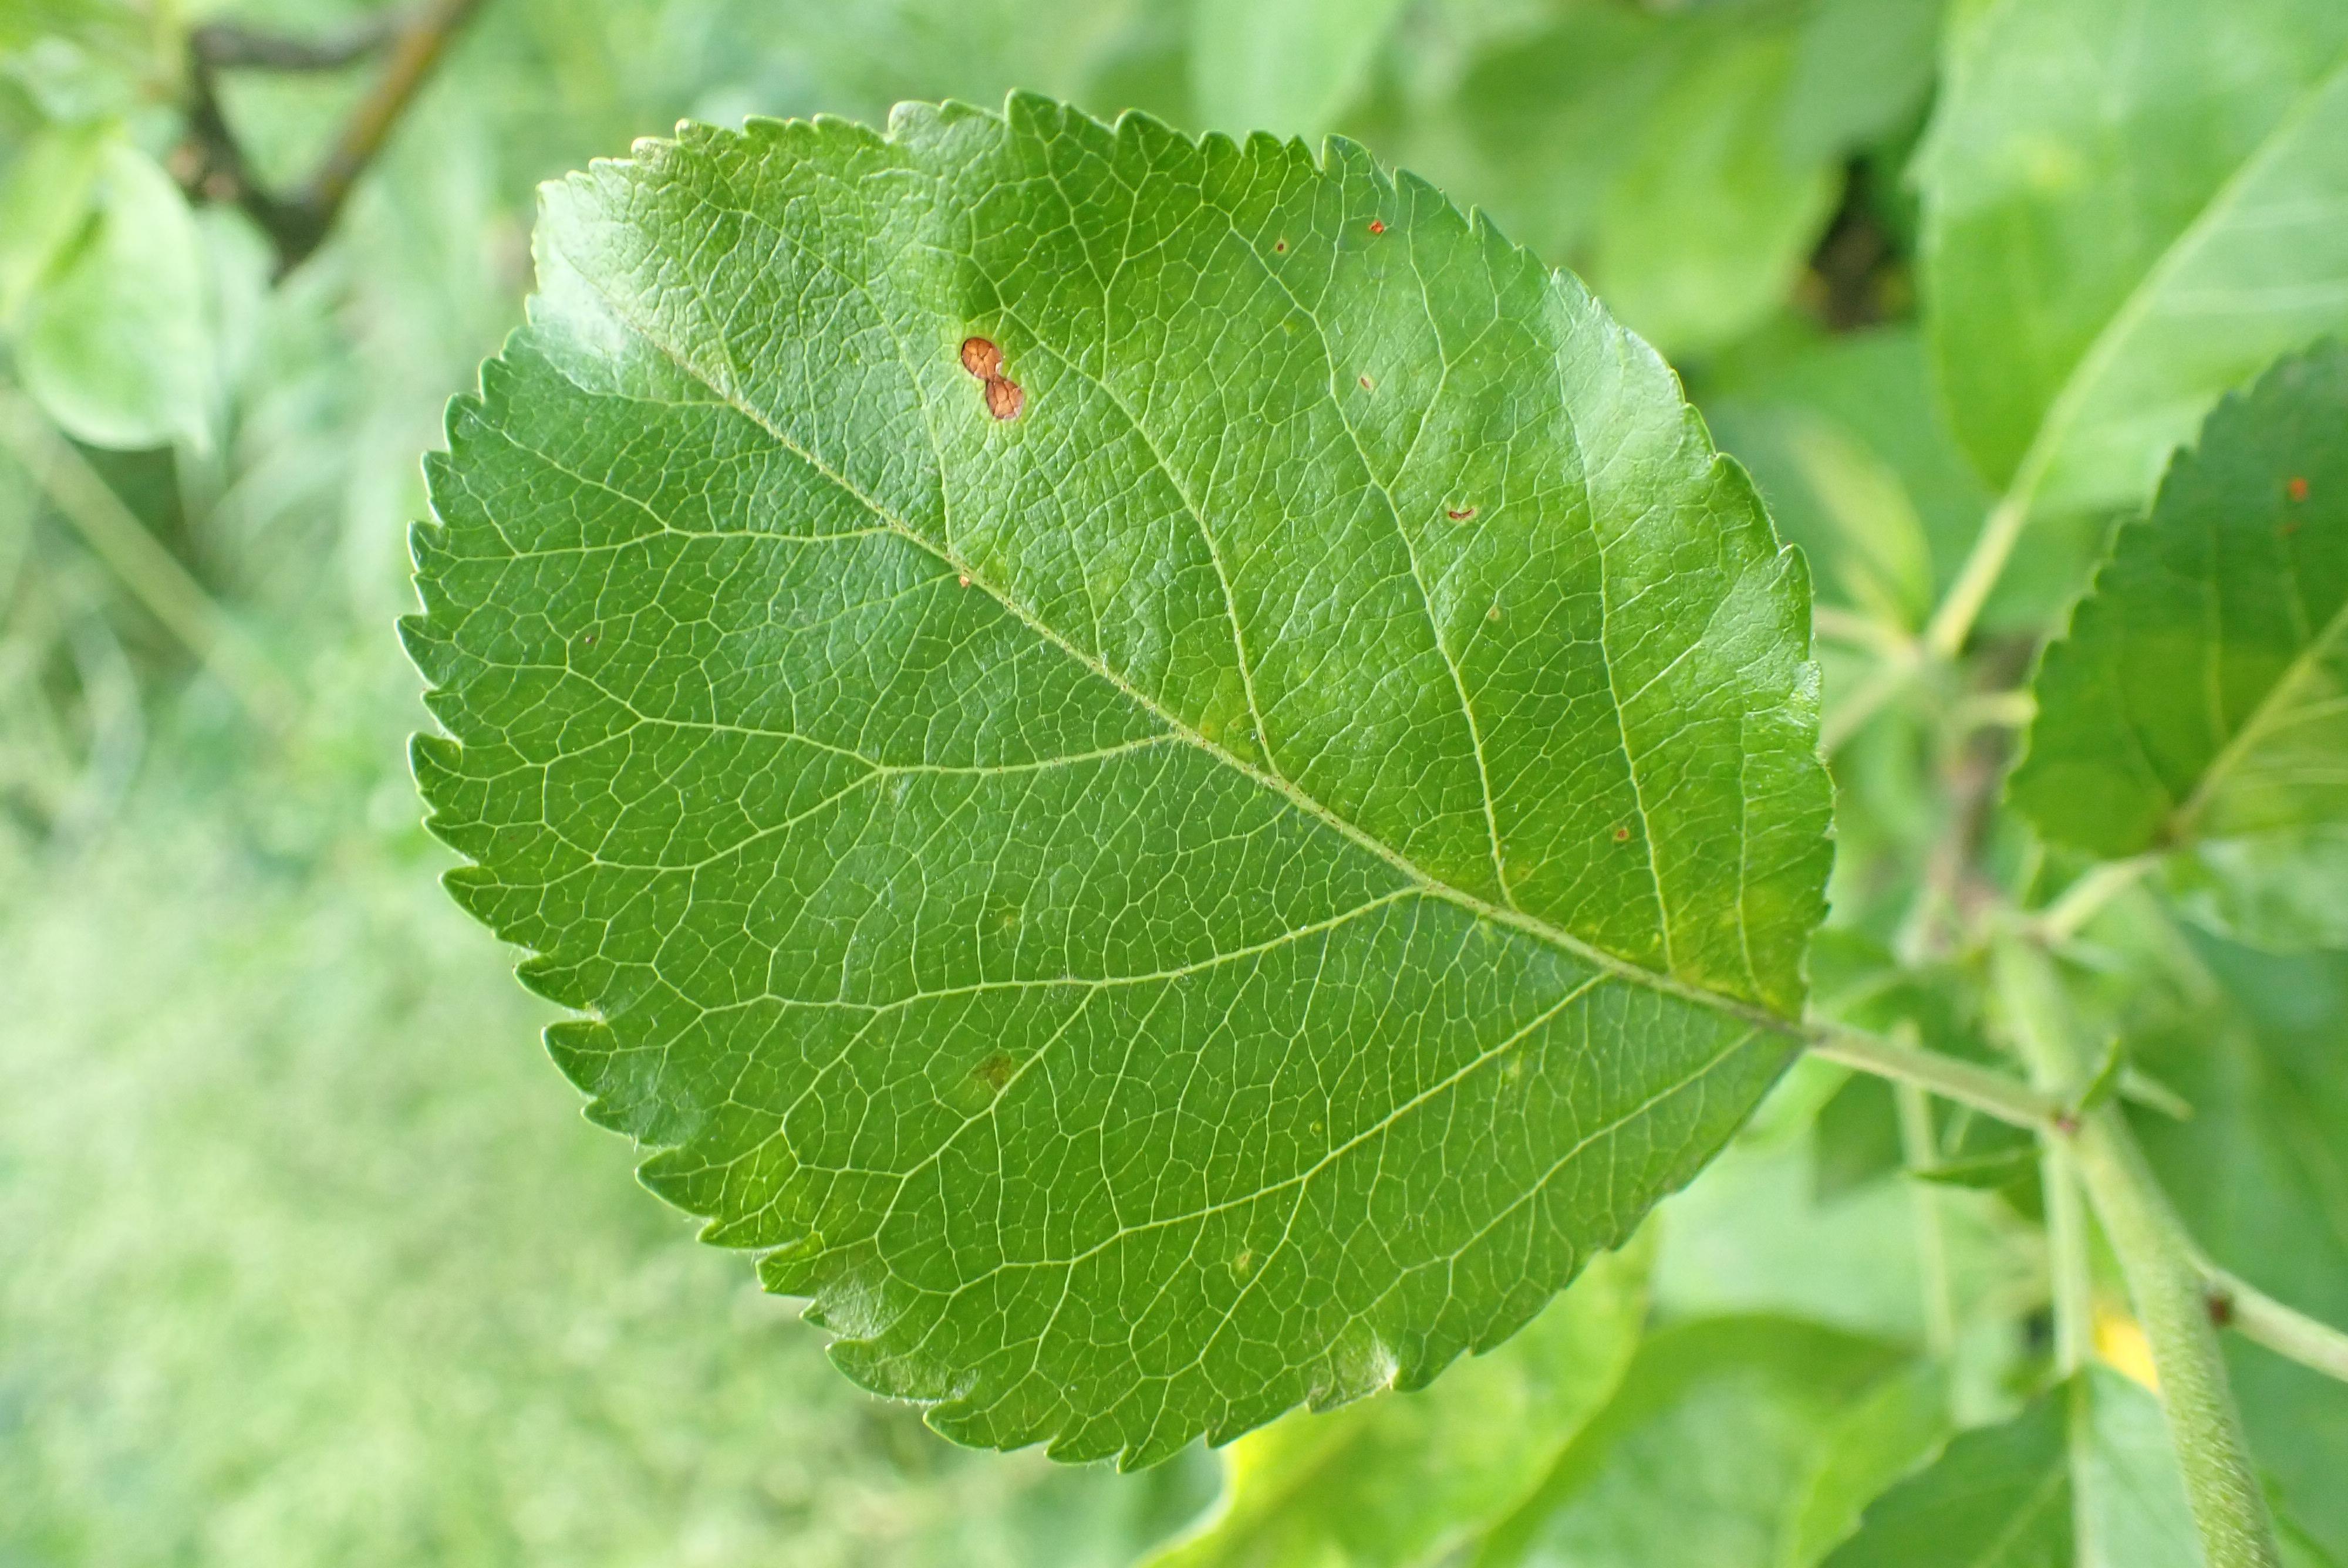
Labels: frog_eye_leaf_spot